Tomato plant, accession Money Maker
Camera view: horizontal (90 deg, fisheye); turntable rotation: 180 degrees
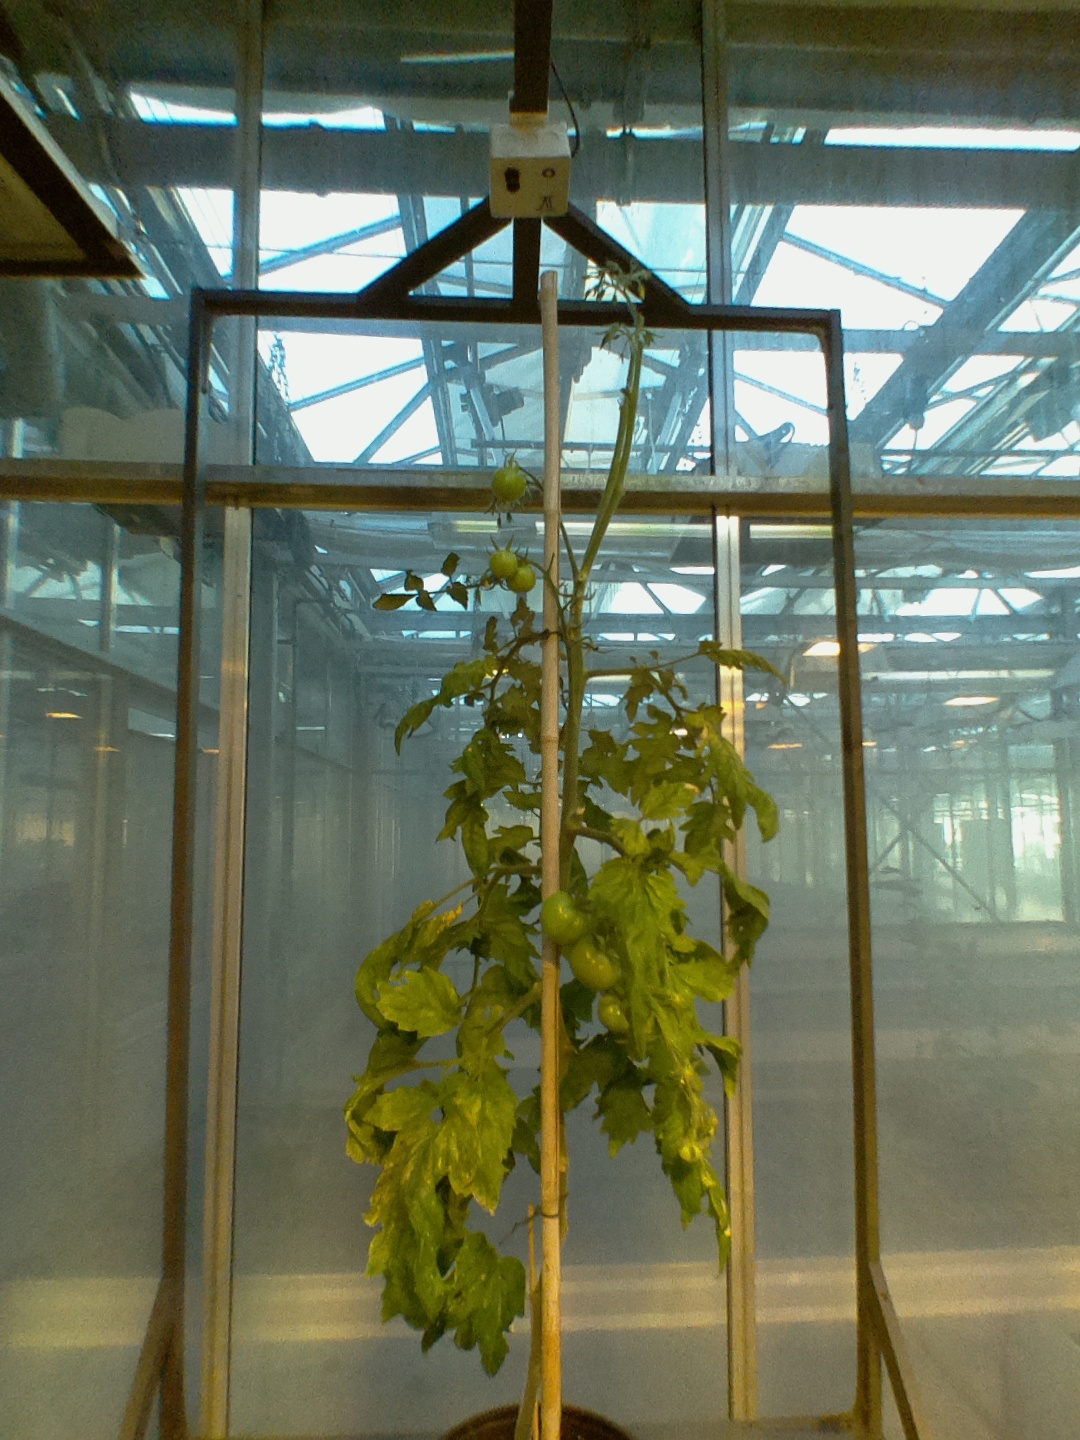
BBCH growth stage 79: 90% -100% of final fruit size